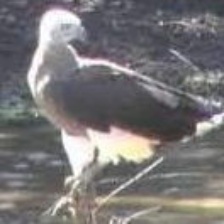
Species: GREY HEADED FISH EAGLE
Scientific name: ICHTHYOPHAGA ICHTHYAETUS